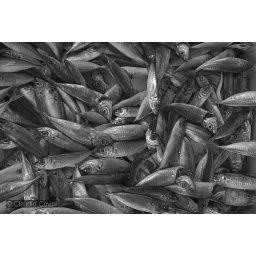
Still fish in market